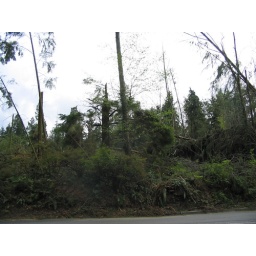
Not many trees remain in this forest because of the destruction caused by the storm.